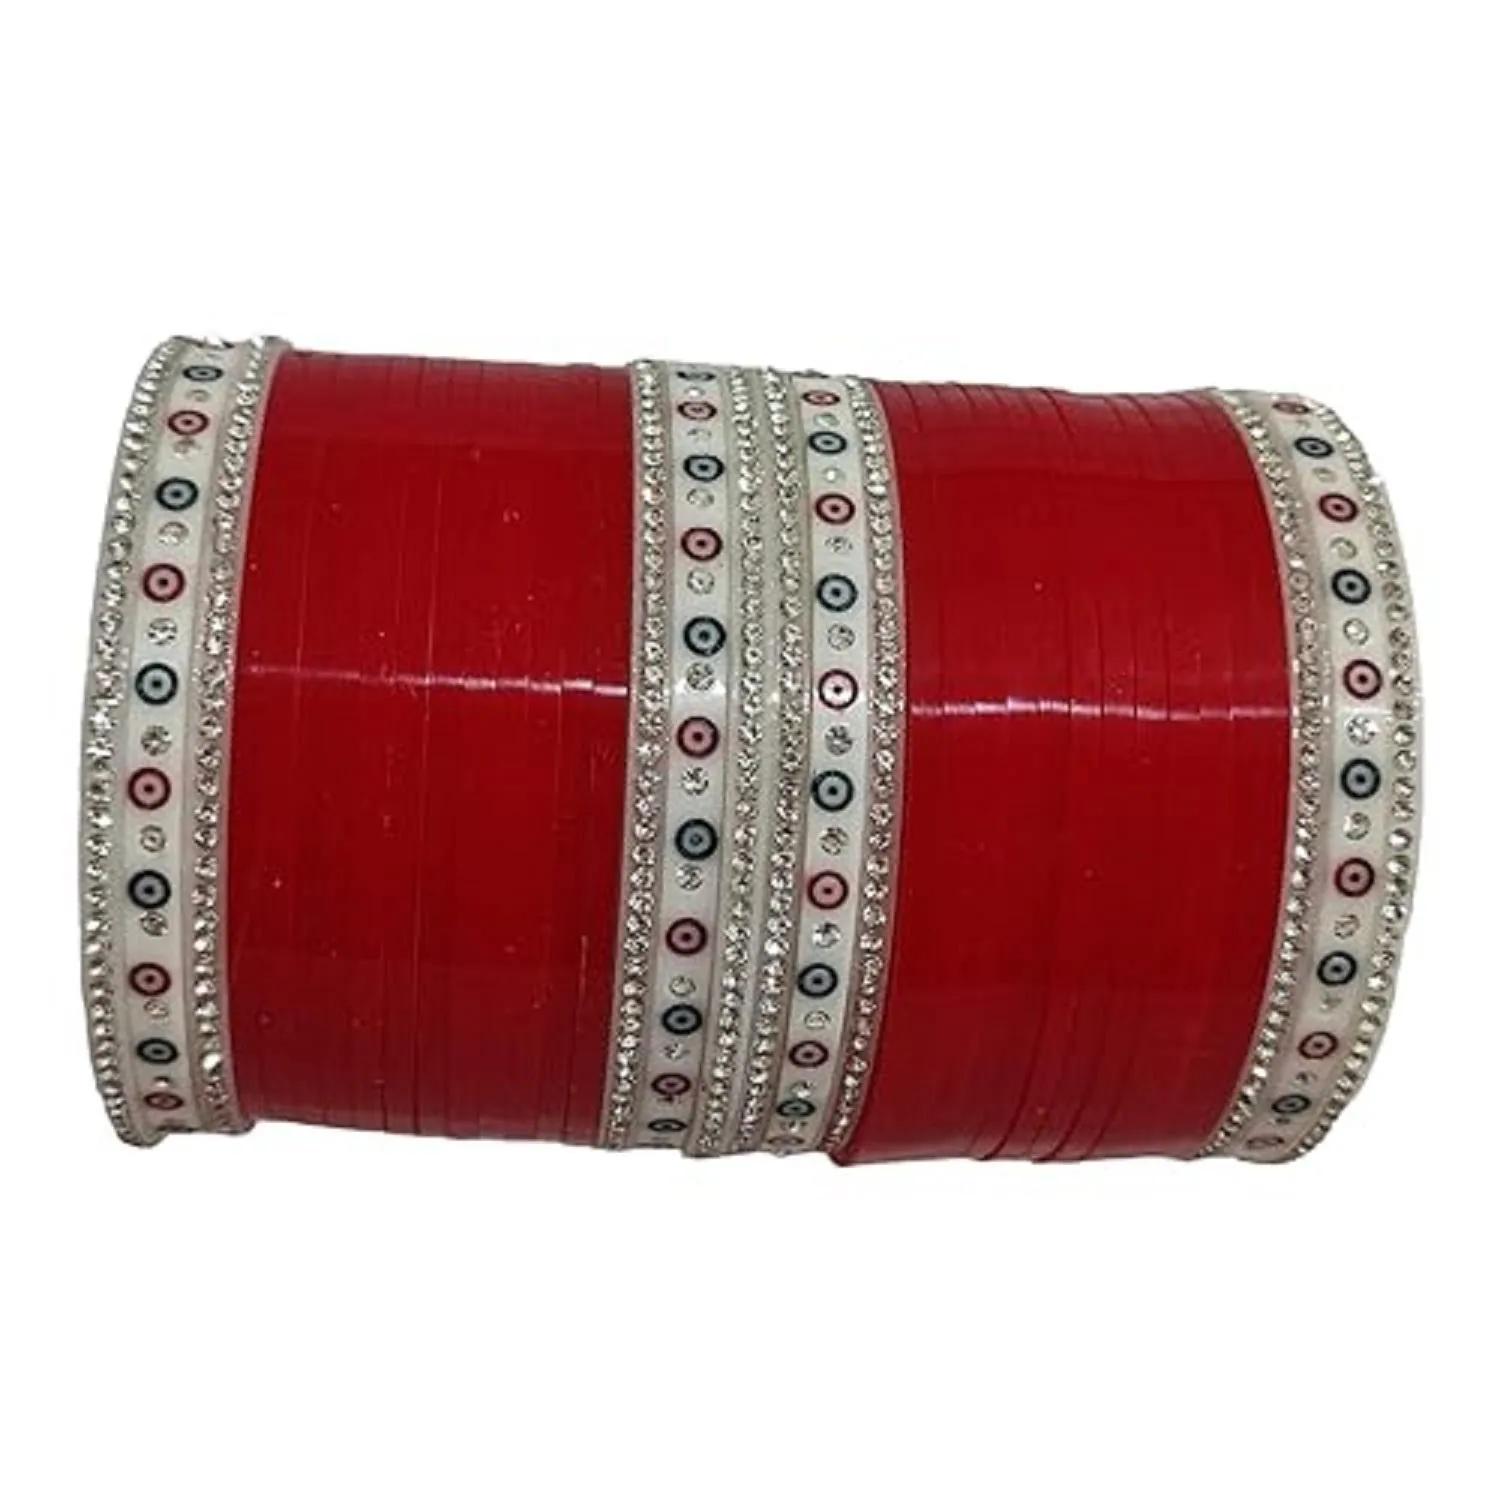
KAMAAKSHI FASHION COLLECTIONS chuda plain Plastic Bangles Set for Women/Girls Plain Bangles for Any Occasion -pack of 36
Type: Bangles
Brand: KAMAAKSHI FASHION COLLECTIONS
Price: Rs. 750
 GRACEFUL & FLAWLESS: Give yourself that beautiful & Fancy & Traditional look with our traditional ethnic jewelry. Versatile design, can be teamed with any ethnic outfit . Boost your style quotient with this beautiful Bridal Chuda . Teamed it with your wedding party dresses & wedding day heels to complete the look. OCCASION: Will add lustre when worn for a wedding day, engagement day, prom party and any special occasion. Perfect & Ideal gift for Loved Ones, Wife, Mother, Sister, Daughter. Excellent Gift For Birthday, Anniversary, Engagement, Valentine, Wedding, Festivals And Celebrations. Women love jewellery specially traditional jewellery adore a women. They wear it on different occasions. They have special importance on ring ceremony, wedding and festive time. Traditional bangles for women will complement any Indian attire. Women love jewellery as it not only enhances their beauty, but also gives them the social confidence. You will feel comfortable while wearing it as it has light weight Usage instruction: Avoid of contact with water and organic chemicals i.e. perfume sprays. Avoid using velvet boxes, and store in air-tight boxes. After use, wipe the jewellery with soft cotton cloth. First wear your makeup, perfume - then wear your jewellery. This will keep your jewellery shining for years.
Features: GRACEFUL & FLAWLESS: Give yourself that beautiful & Fancy & Traditional look with our traditional ethnic jewelry. OCCASION: Will add lustre when worn for a wedding day, engagement day, prom party and any special occasion